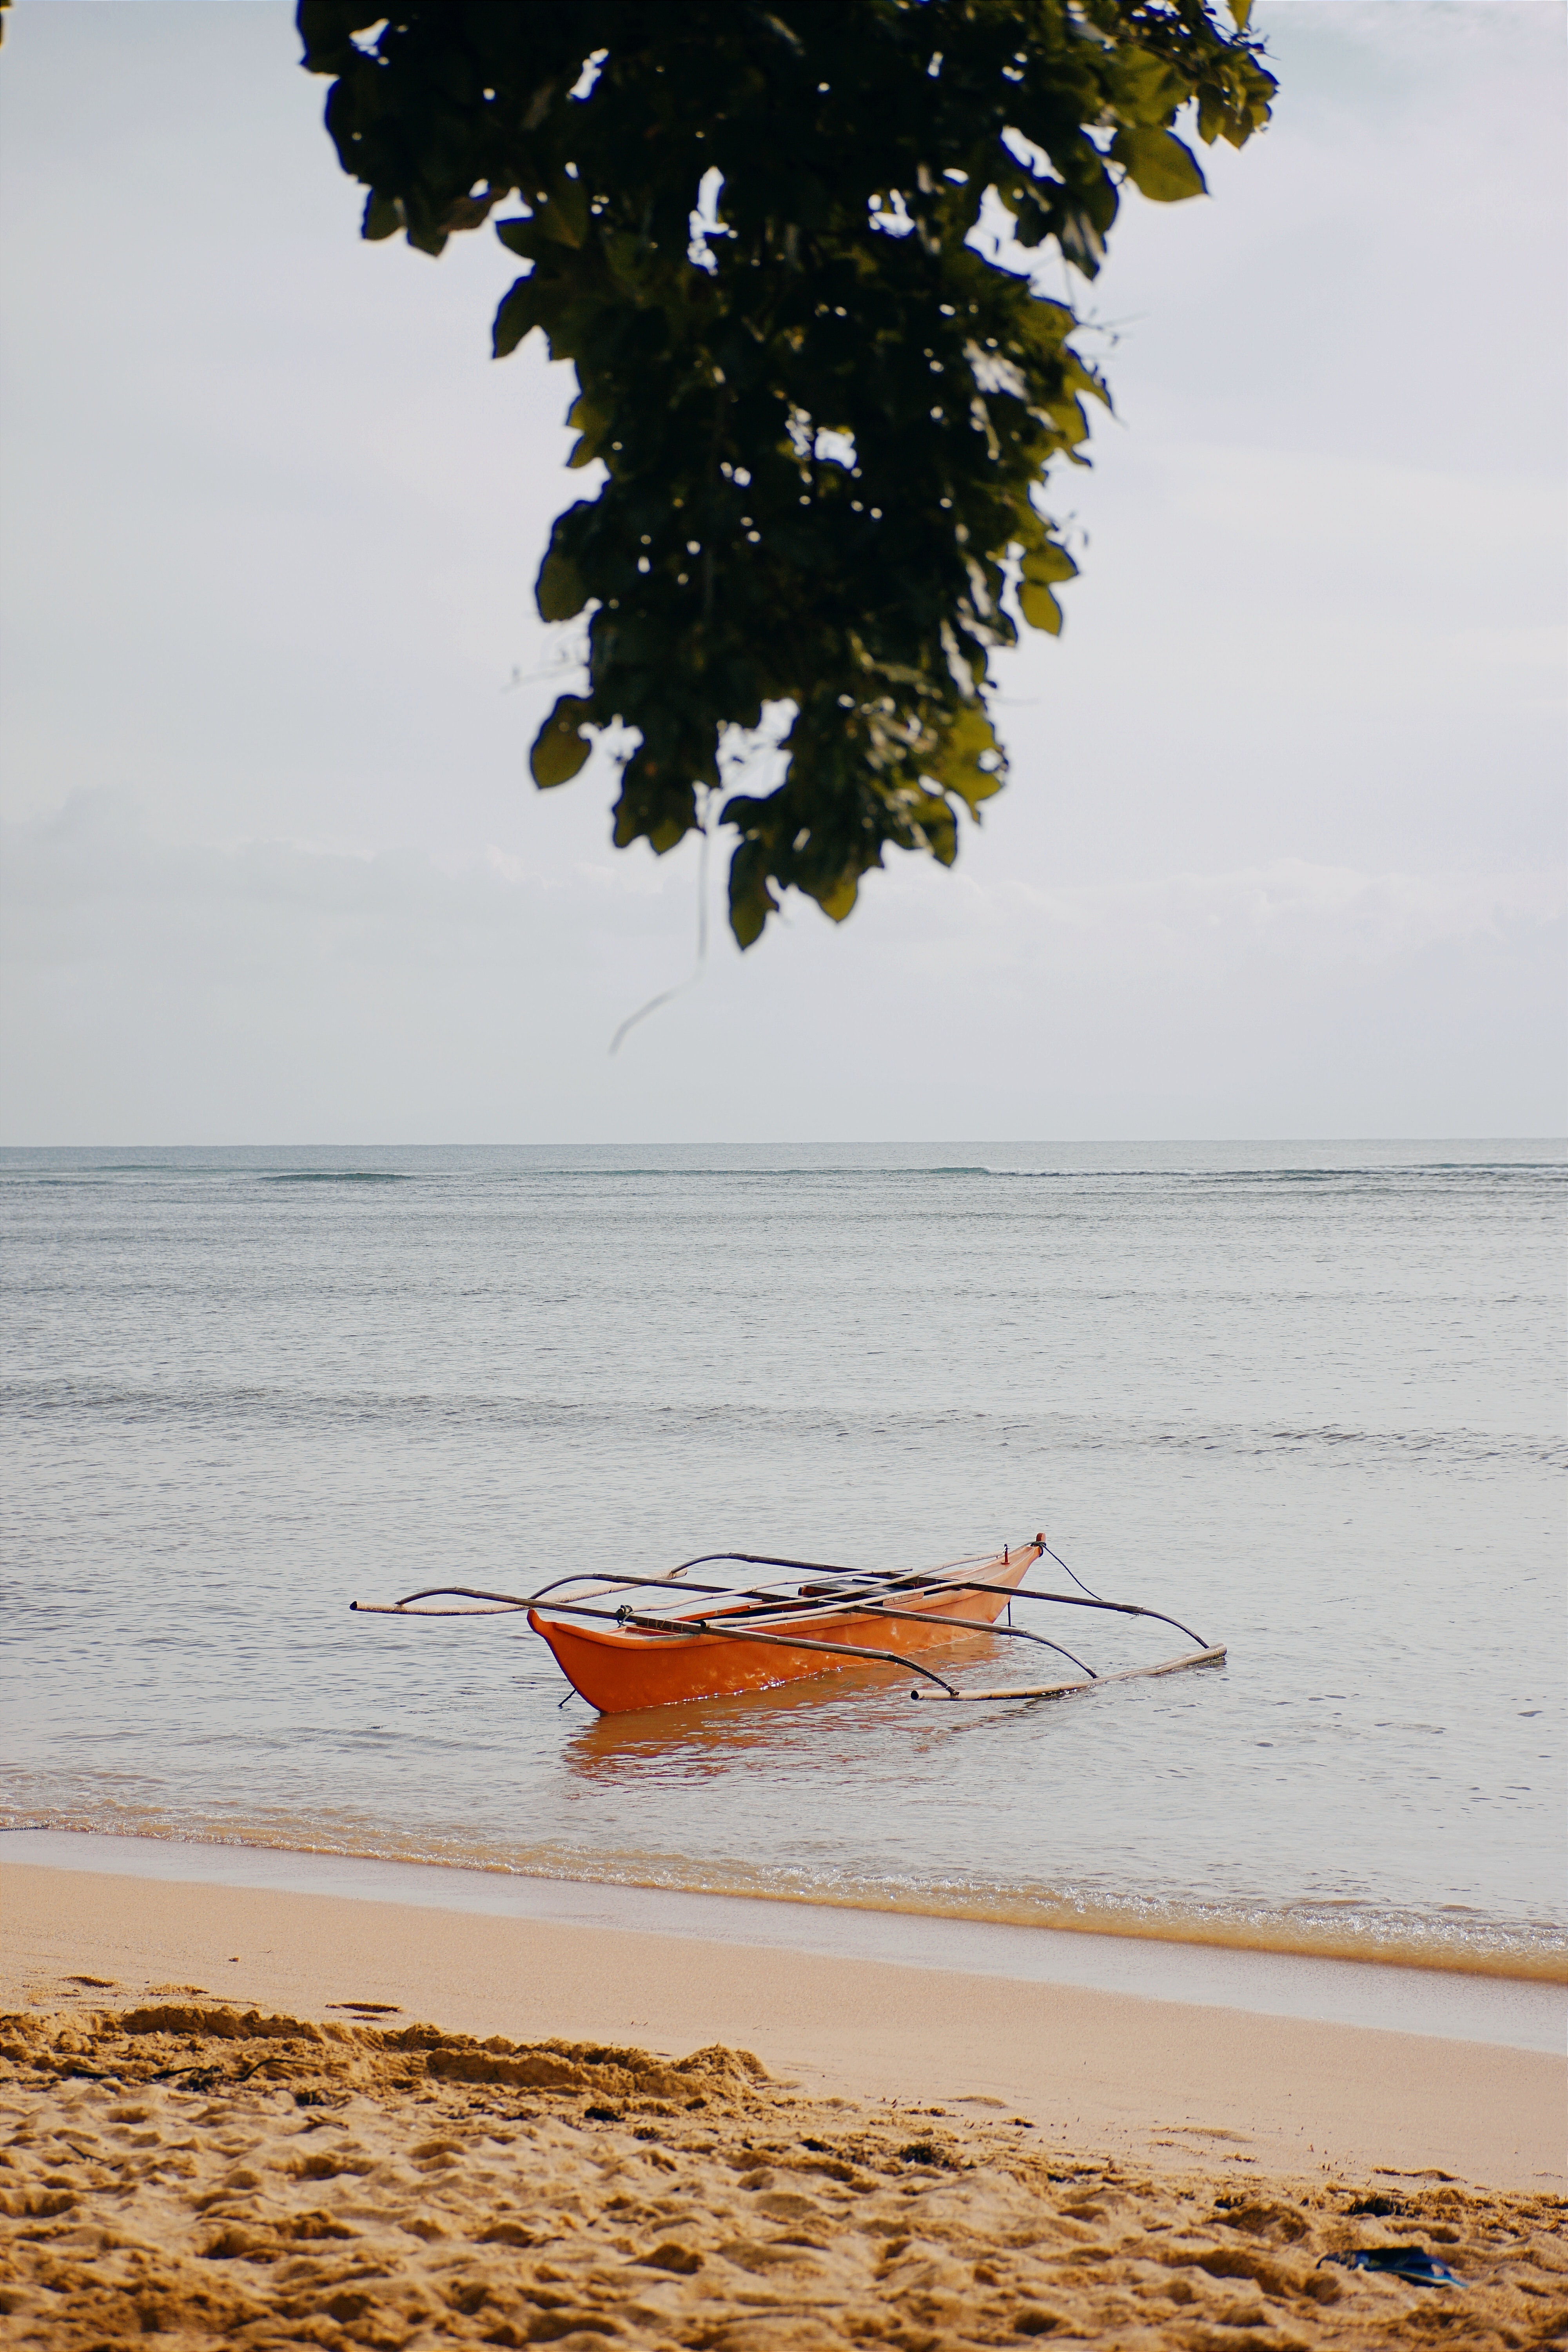
natural, water, sky, boat, cloud, plant, natural environment, azure, watercraft, beach, wood, sunlight, coastal and oceanic landforms, boats and boating equipment and supplies, horizon, tree, landscape, morning, wind wave, arecales, summer, calm, natural landscape, People on beach, shore, water transportation, leisure, wave, palm tree, lake, coast, sand, travel, wind, caribbean, tropics, twig, ocean, evening, vacation, tide, sound, recreation, reflection, holiday, boating, tourism